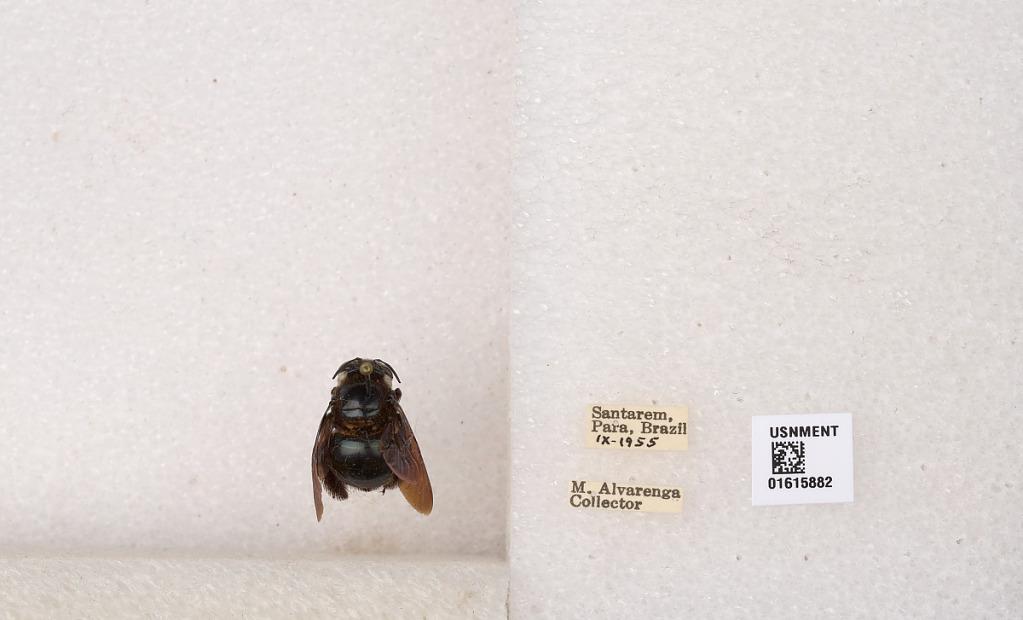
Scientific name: Xylocopa (Schonnherria) muscaria (Fabricius)
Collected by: M. Alvarenga
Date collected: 1955-9-1
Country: Brazil
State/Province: Para
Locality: Santarem